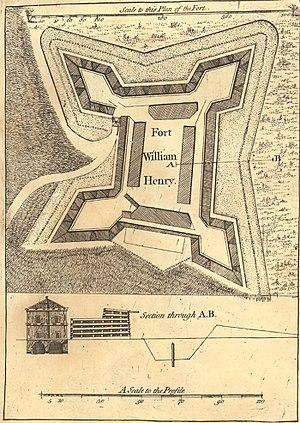
Le Fort William Henry était un fort anglais situé au sud du lac George dans la province de New York. Le fort fut construit par William Johnson en septembre 1755, pendant la Guerre de Sept Ans, pour se protéger des assauts des Français de Fort Carillon et de Fort Saint-Frédéric.